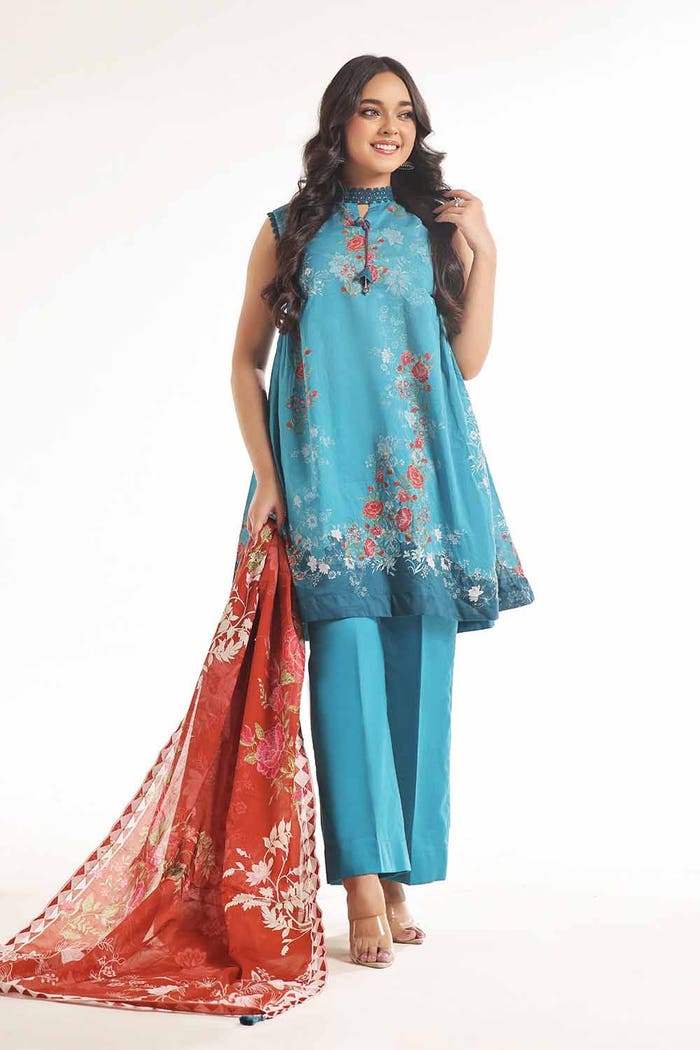
teal multi embroidered salwar suit